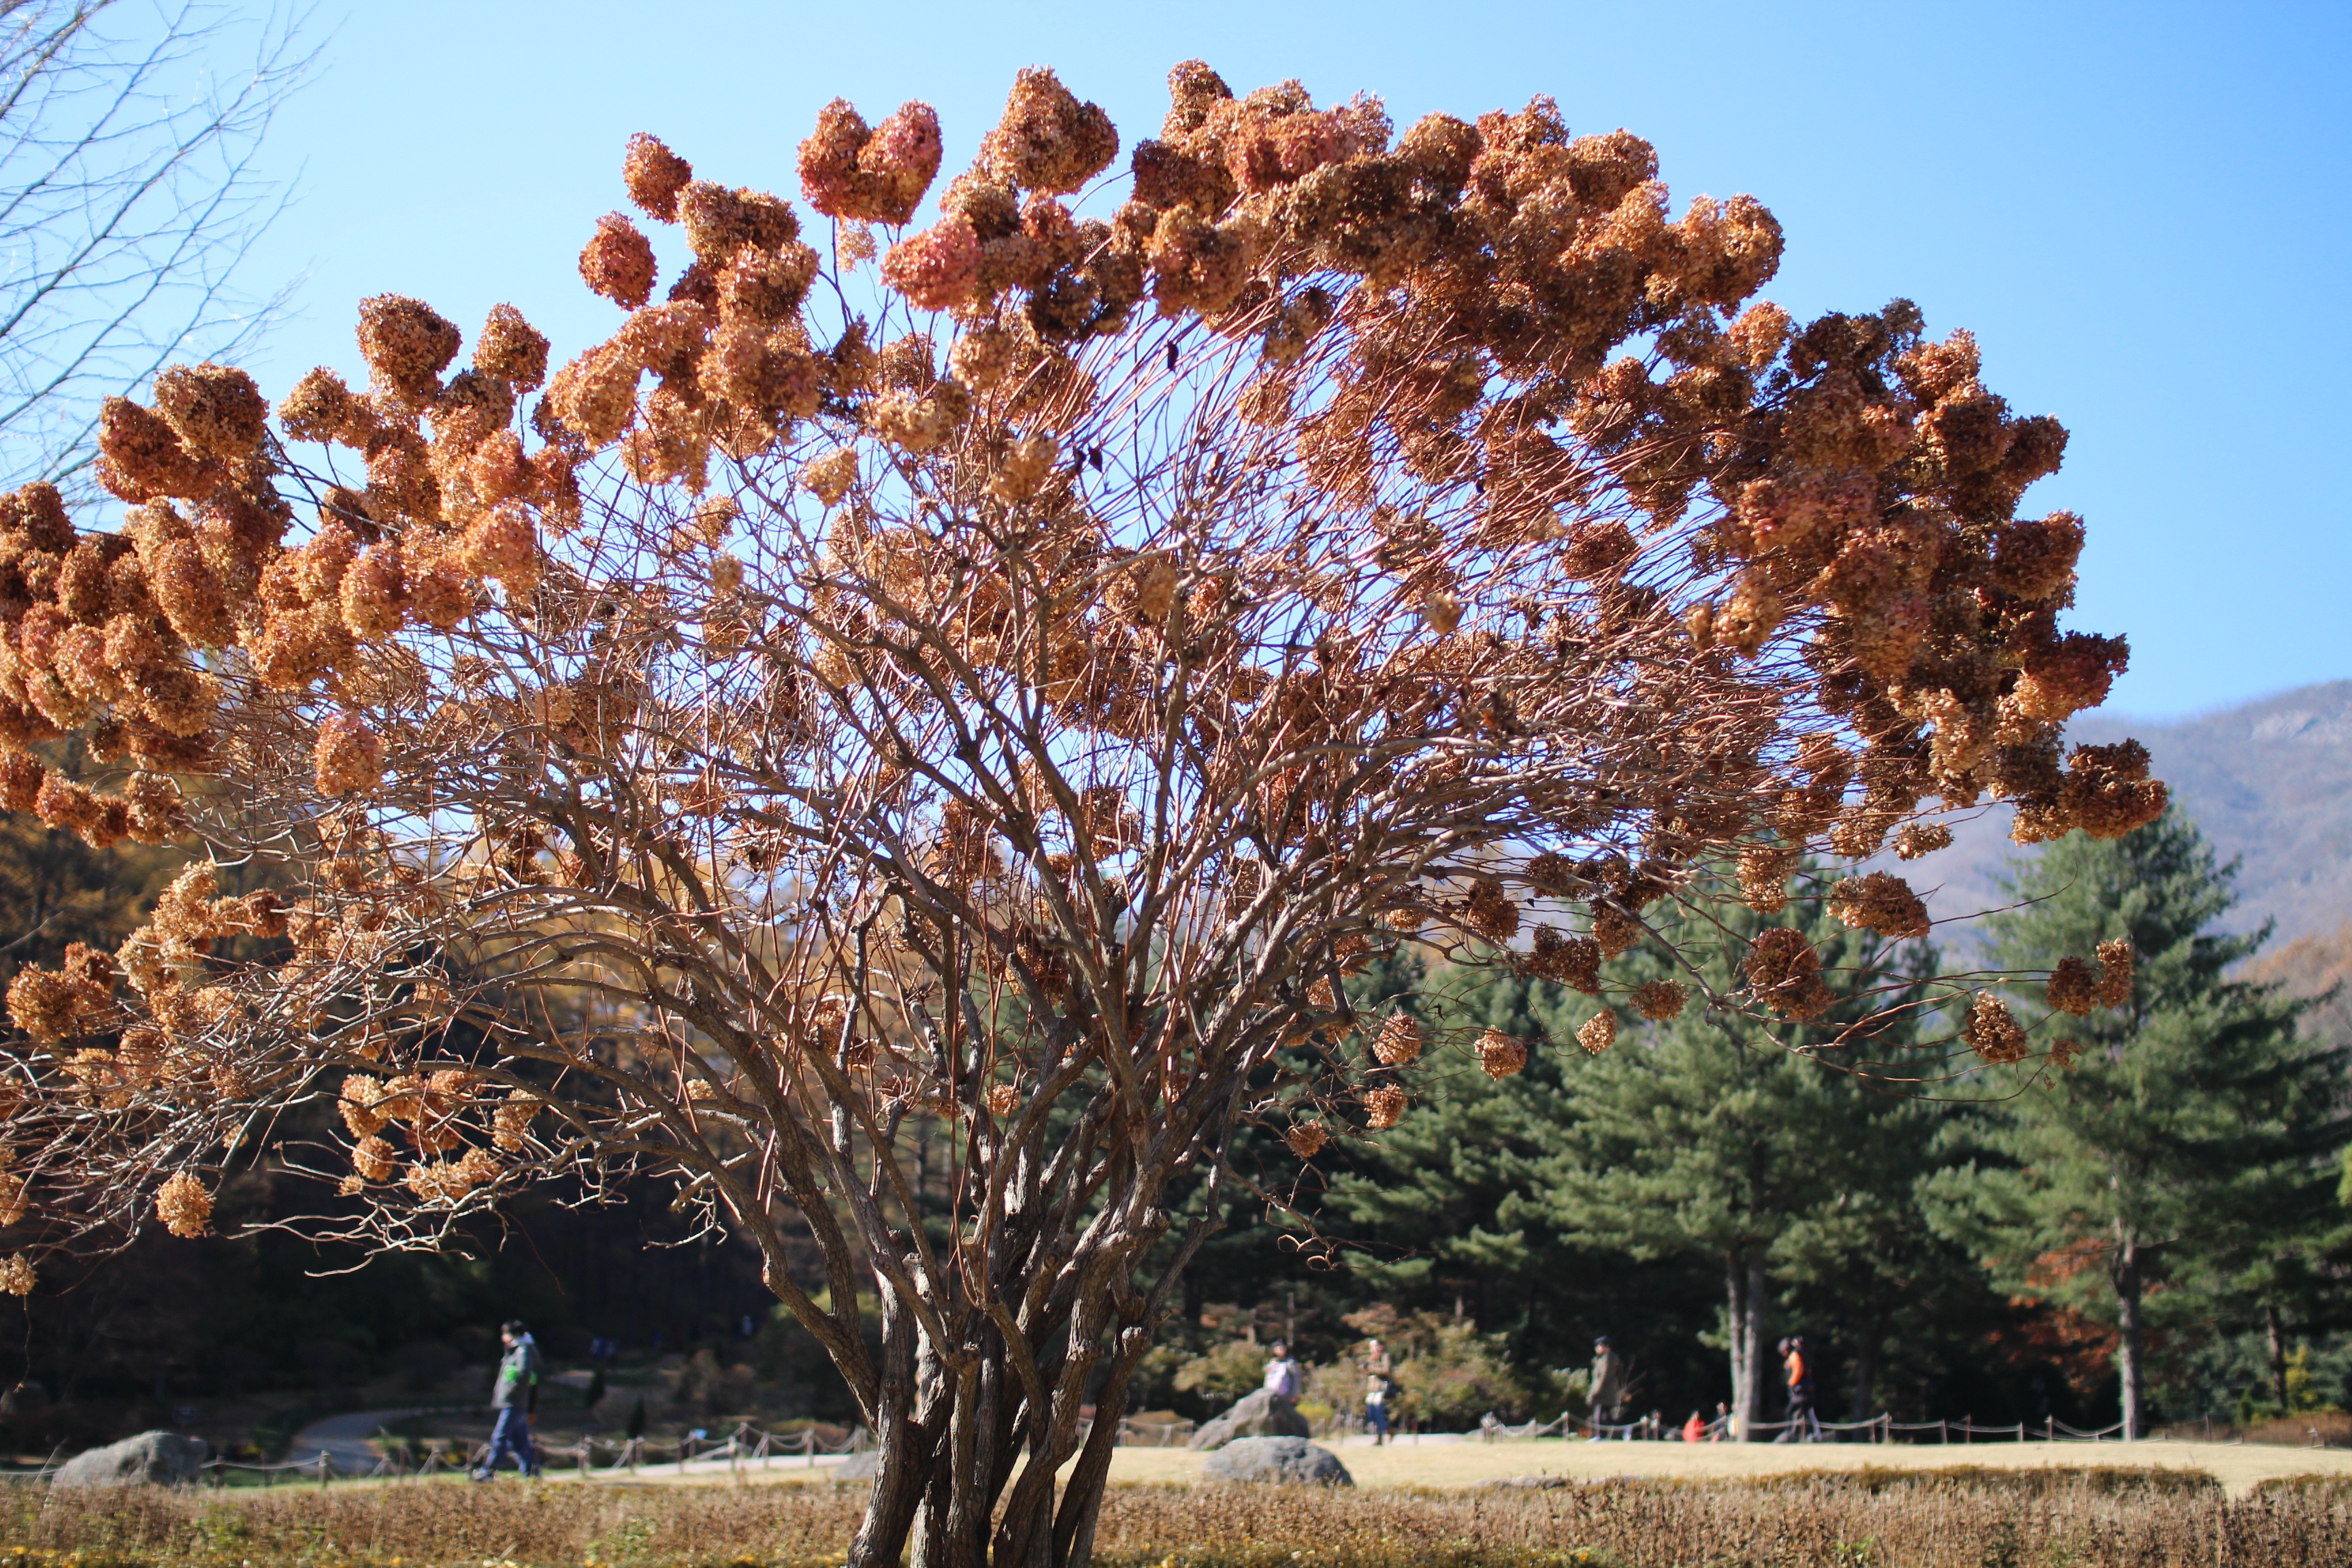
tree, plant, sky, wood, leaf, flower, produce, autumn, season, shrub, oak, ecosystem, arboretum, flowering plant, woody plant, land plant